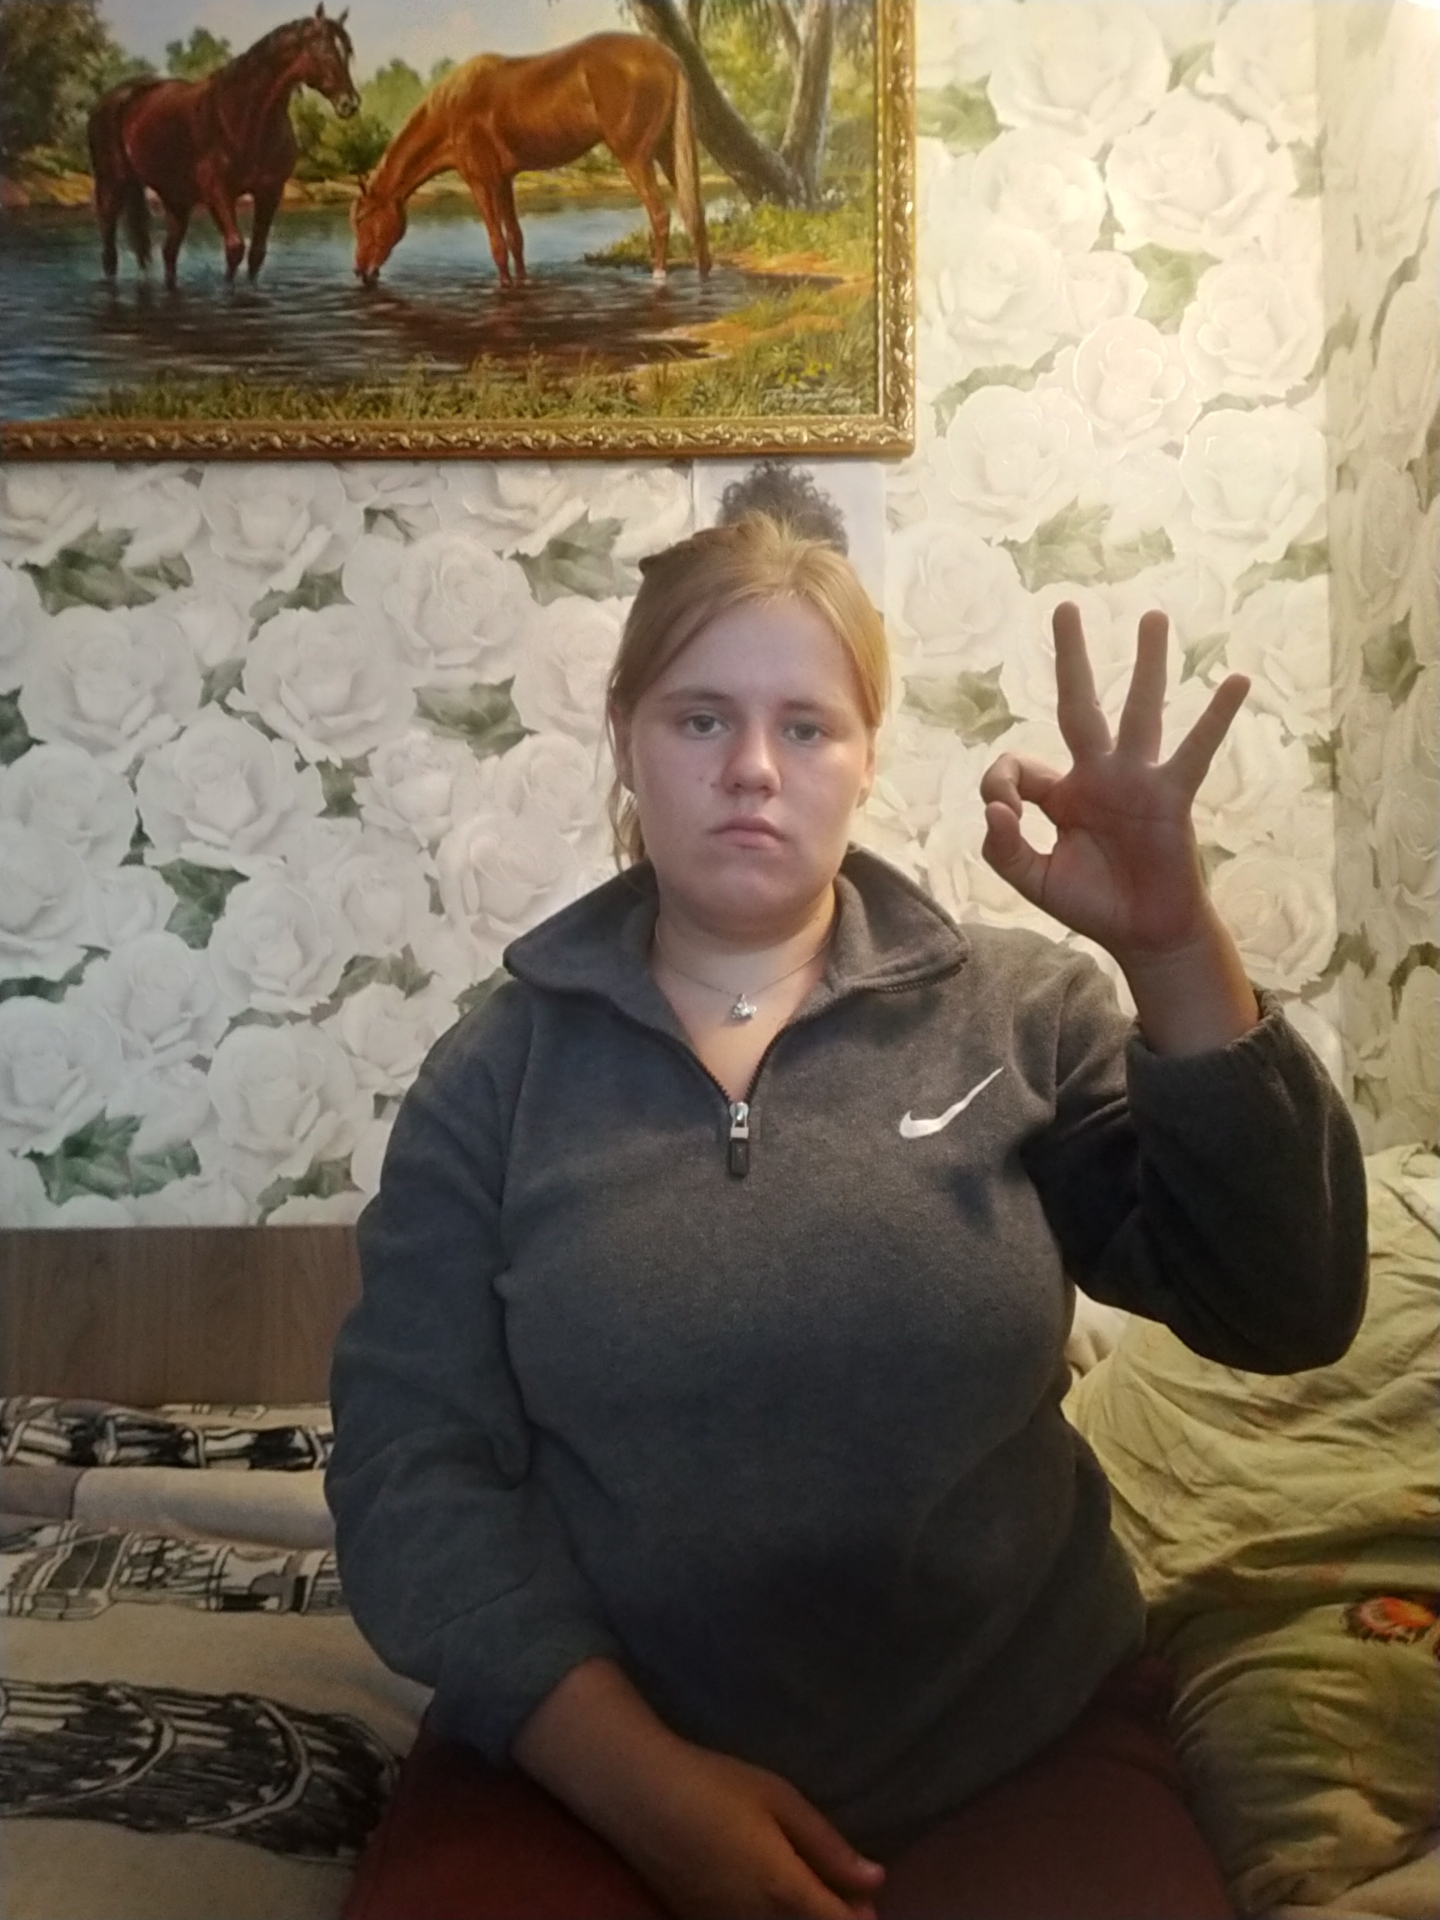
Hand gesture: ok